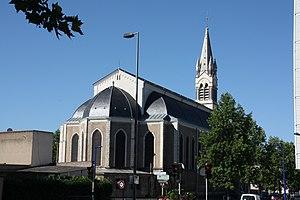
Église Saint-Paul à Montluçon France This file was uploaded with Commonist.
Cet article recense les monuments historiques de Montluçon, en France.
Louis-Auguste Boileau, est un architecte français
L'église Saint-Paul est une église catholique située à Montluçon, en France.